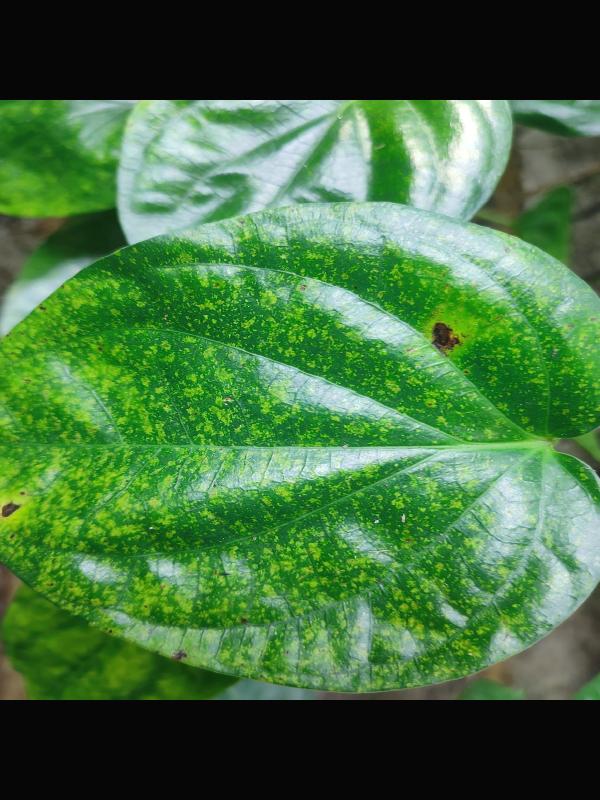
Label: Bacterial_Leaf_Disease